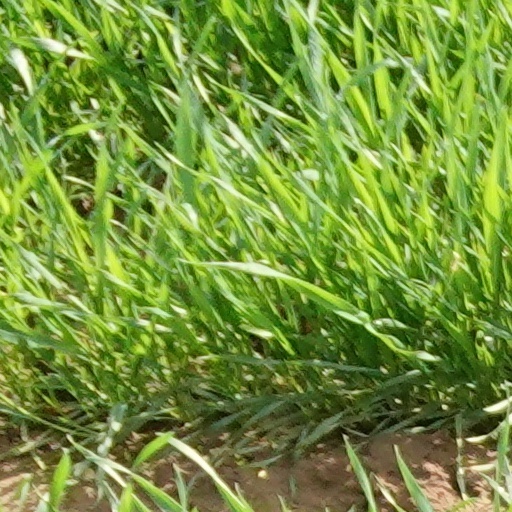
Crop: wheat